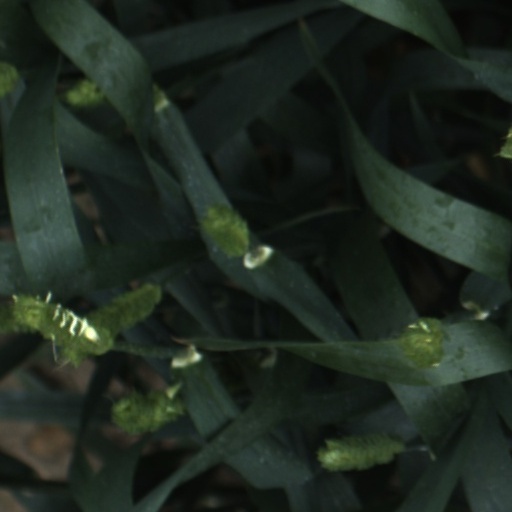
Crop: wheat